25th Kolkata International Film Festival

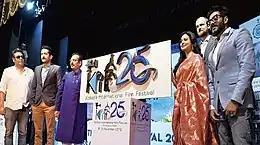
25th Kolkata International Film Festival

The 25th Kolkata International Film Festival took place from 8 to 15 November 2019.